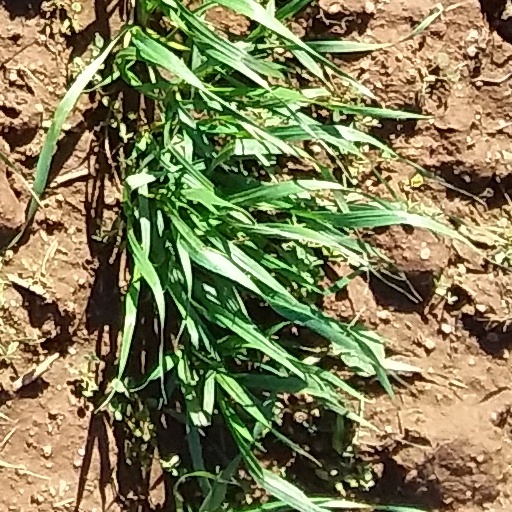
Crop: wheat